Tapa (Filipino cuisine)

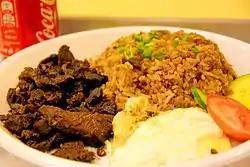
"Tapsilog", a traditional Filipino breakfast combination with "tapa", "sinangag" (garlic fried rice), and an egg omelet

"Tapsilog" is the term used when "tapa", garlic-fried rice ("sinangag"), and fried egg ("itlog") are combined into one meal, which is served primarily during breakfast. In Tagalog, a restaurant that primarily serves "tapa" is called a "tapahan", "tapsihan" or "tapsilugan".